Brantôme en Périgord

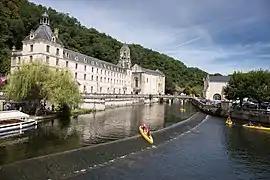
A general view of Brantôme

Brantôme en Périgord (literally "Brantôme in Périgord") is a commune in the Dordogne department of southwestern France. The municipality was established on 1 January 2016 by the merger of the former communes of Brantôme and Saint-Julien-de-Bourdeilles. On 1 January 2019, the former communes of Cantillac, Eyvirat, La Gonterie-Boulouneix, Saint-Crépin-de-Richemont, Sencenac-Puy-de-Fourches and Valeuil were merged into Brantôme en Périgord.